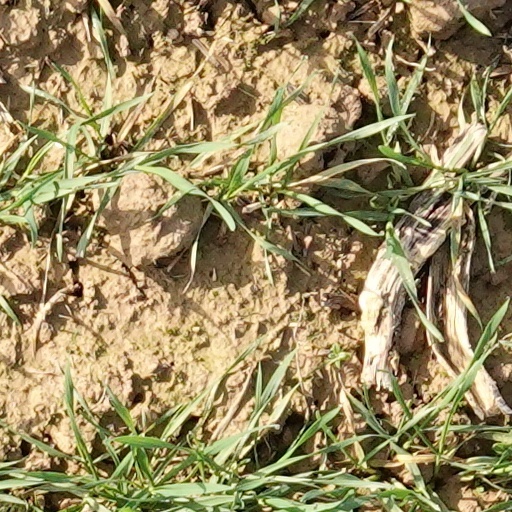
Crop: wheat